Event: Nepal Earthquake
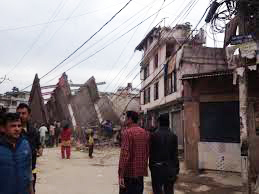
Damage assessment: damage